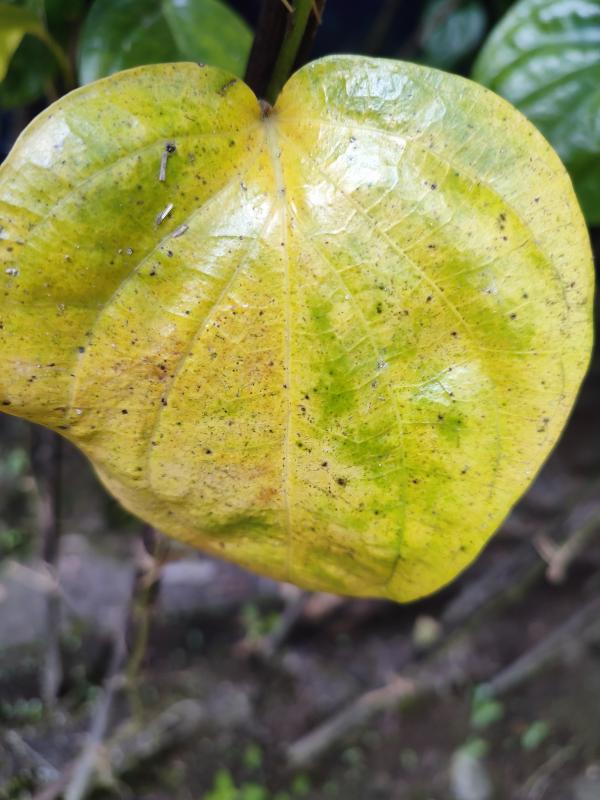
Label: Bacterial_Leaf_Disease